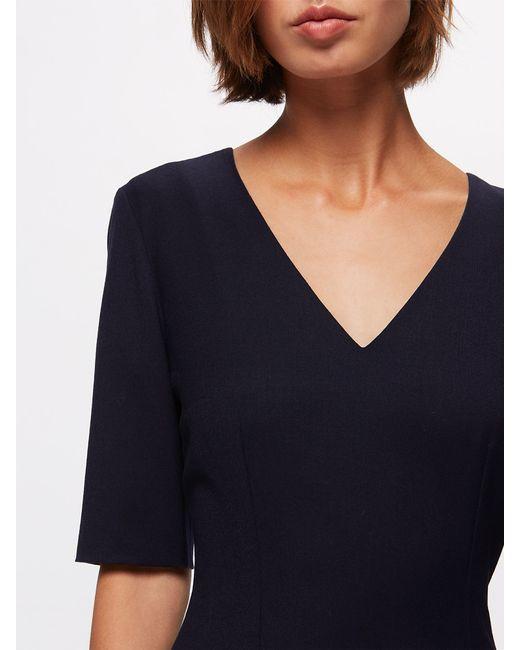
damen, Laserschnitt, V-Ausschnitt, halbe Ärmel, Baumwollmischung, schmale Passform, schwarzes Kleid